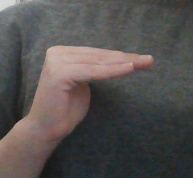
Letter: haa